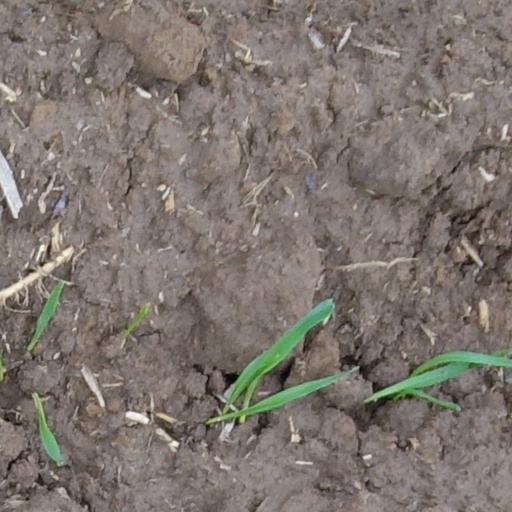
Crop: wheat